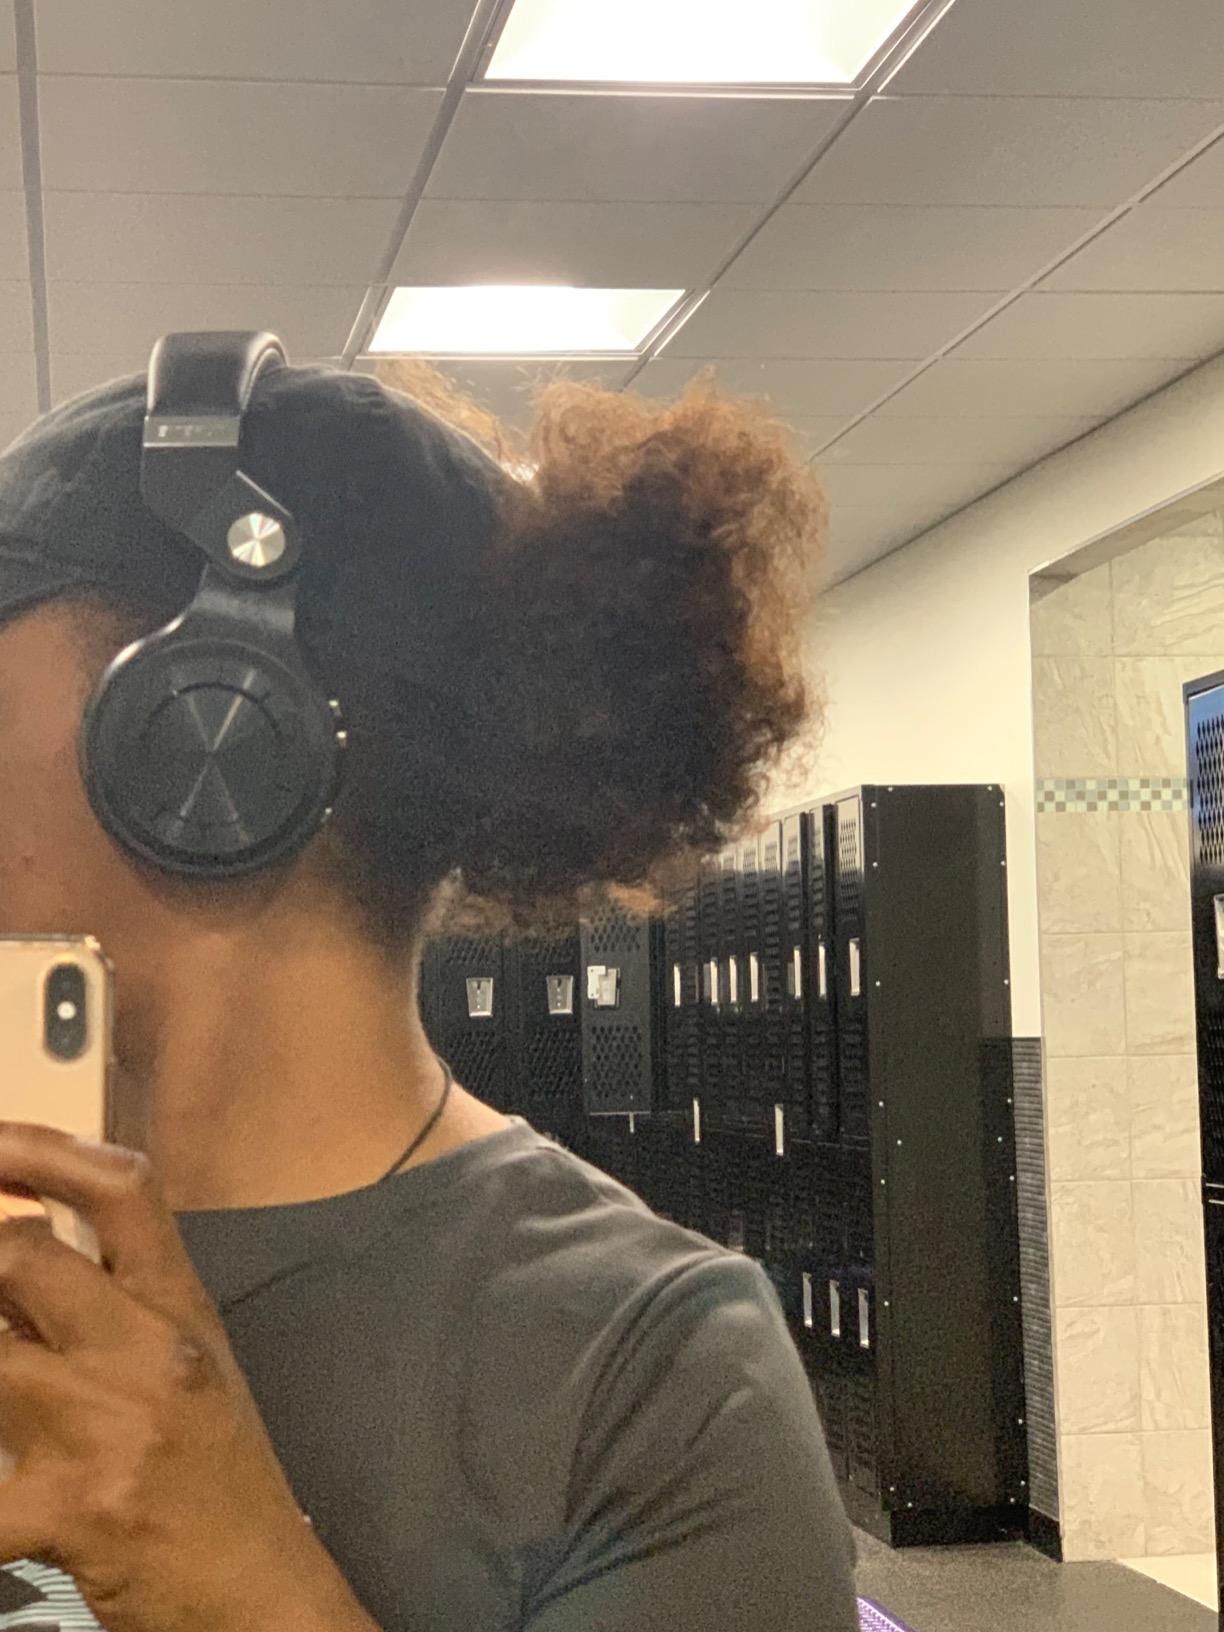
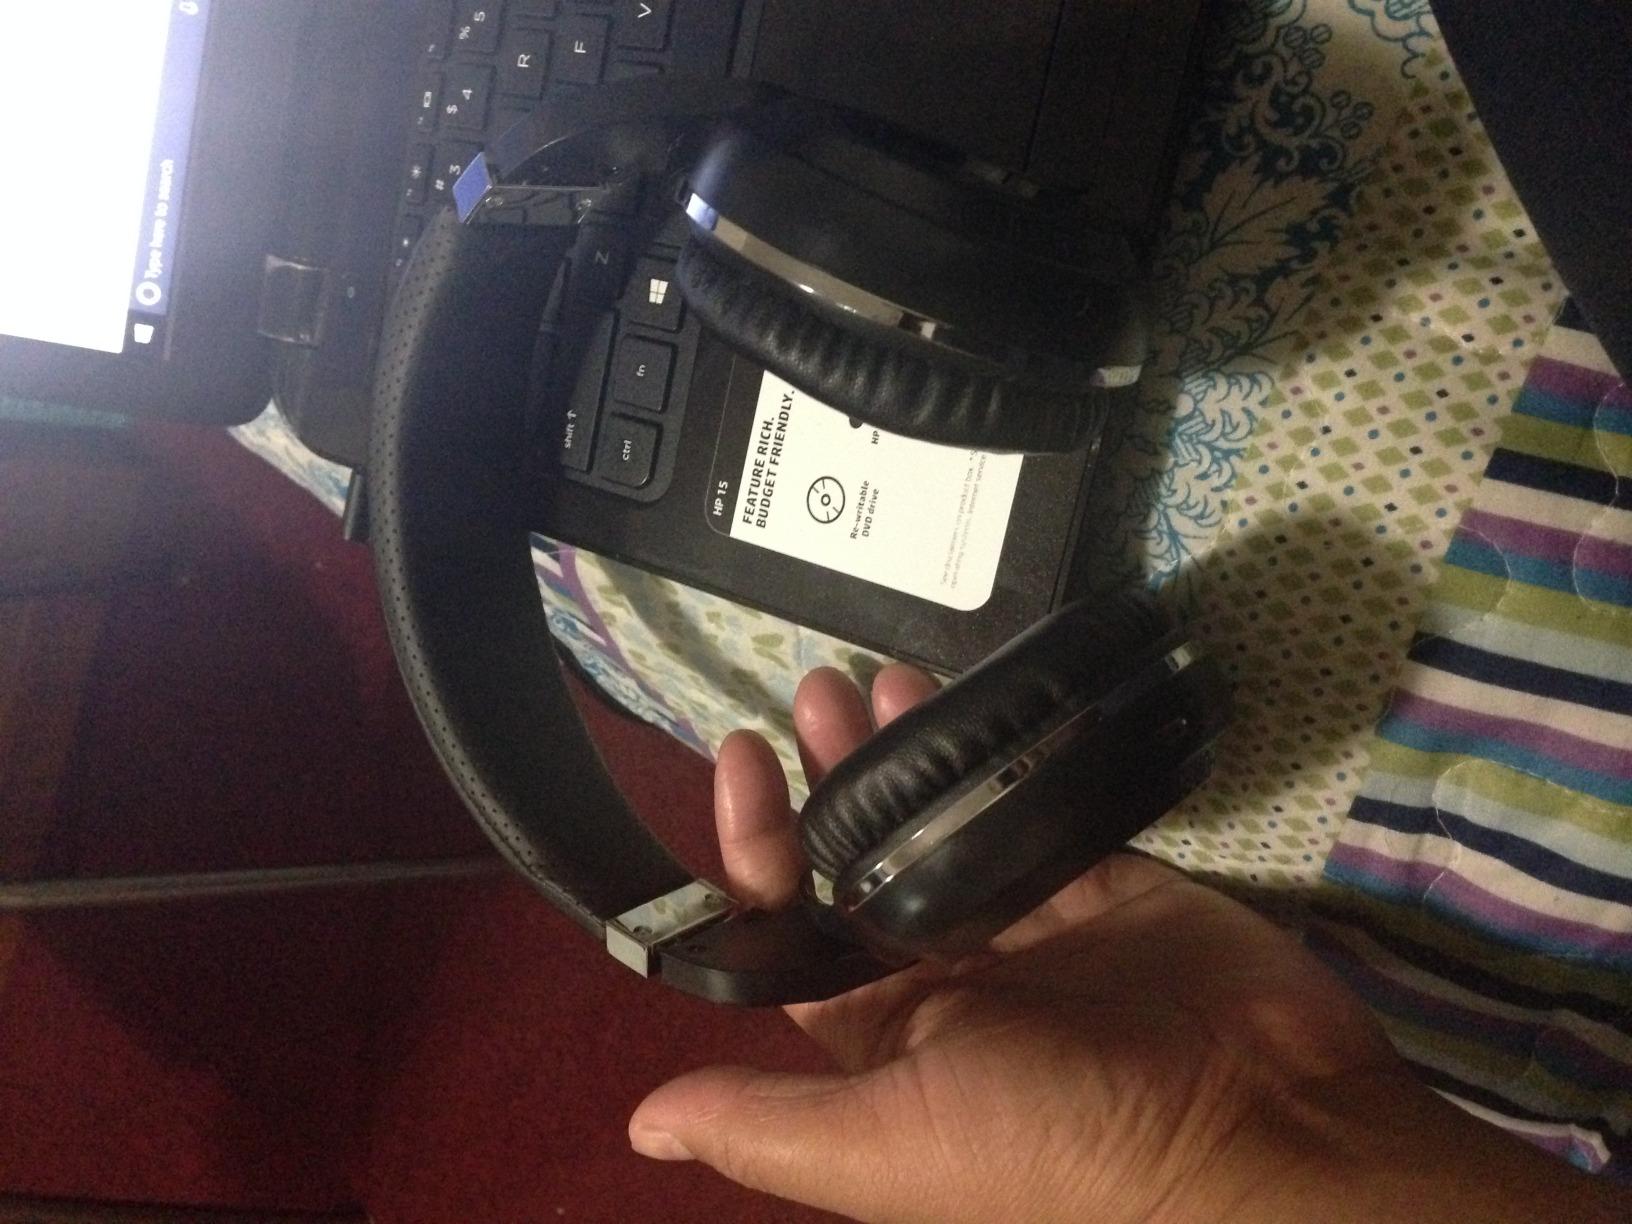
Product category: headphones
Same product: yes